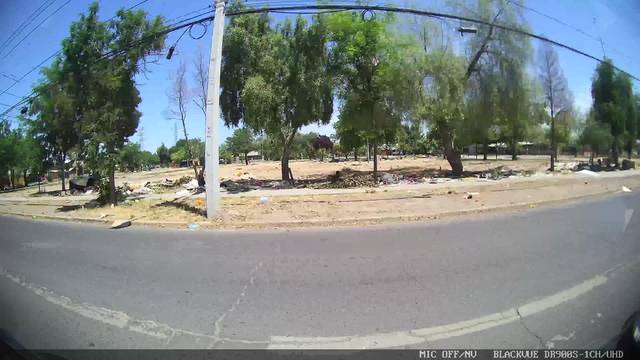
Region: Chile
Coordinates: -33.414, -70.733